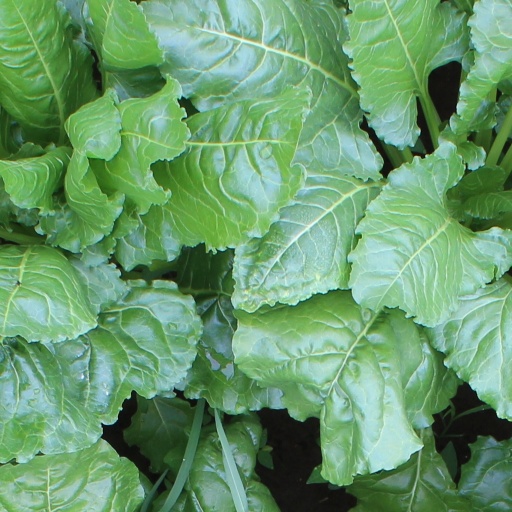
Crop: sugar beet